Ayan, Russia

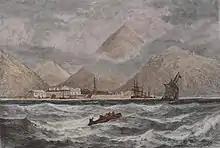
The port of Ayan around 1870 from a southeastern direction

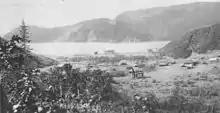
The port of Ayan in the early 20th century

Ayan has a subarctic climate (Köppen "Dwc") with severe winters only marginally moderated by its maritime location and mild, wet summers. Its maritime location and favourable aspect for moist summer winds makes the coast around Ayan extremely wet for a subarctic climate and much wetter than interior Siberia, with an average annual rainfall more than four times that of Yakutsk and two-and-a-half times that of Chita.